Stanisław Rospond

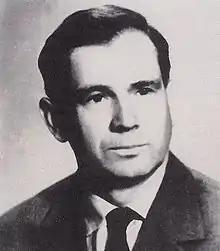
prof. Stanisław Rospond

Stanisław Rospond (December 19, 1906 – October 16, 1982) was a Polish linguist, and professor at the University of Wroclaw.